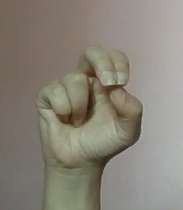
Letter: gaaf